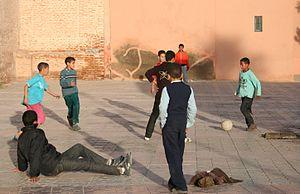
Le football de rue ou foot de rue ou street soccer est un sport urbain, une variante informelle du football qui se joue dans la rue ou à autre endroit à cinq contre cinq. Les buts sont représentés par des objets naturels. Il peut être pratiqué n'importe où, cependant, des « citystades » offrent des installations de bonne qualité pour jouer.